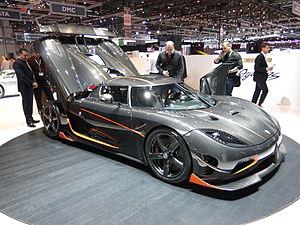
Salon international de l'automobile de Genève 2015